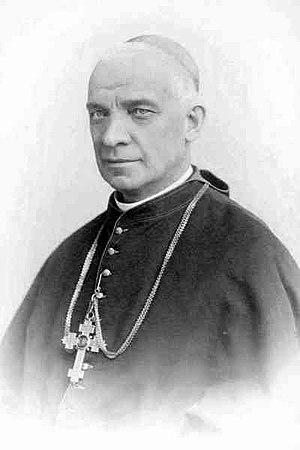
Mariano Rampolla del Tindaro, né à Polizzi Generosa, en Sicile, le 17 août 1843 et mort à Rome le 16 décembre 1913, était un cardinal italien, cardinal secrétaire d'État de Léon XIII.
Un cardinal de couronne est un cardinal protecteur d'une nation catholique, nommé ou financé par un monarque catholique pour servir de représentant au sein du Collège des cardinaux et, le cas échéant, pour exercer le jus exclusivae. Plus généralement, le terme peut se référer à un cardinal étant aussi chef d'État ou créé à la demande d'un monarque.